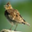
Label: bird